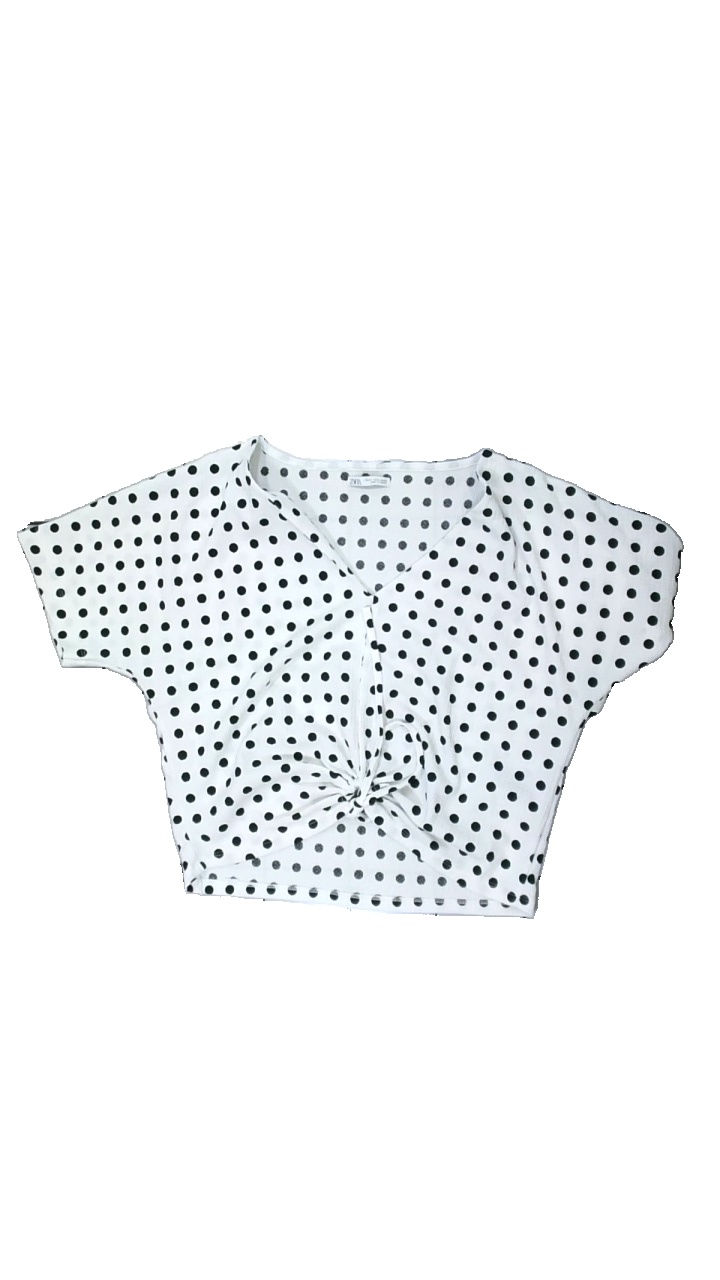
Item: Top (Ladies)
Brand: Zara
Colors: White, Black
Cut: Regular
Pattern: Dots
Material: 100% polyester
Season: All
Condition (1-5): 4
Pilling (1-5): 4
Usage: Reuse
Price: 50-100